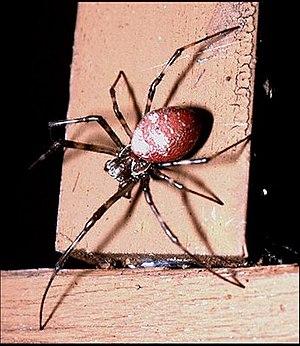
Nephilengis, femelle adulte,vue dorsale. Hangard, Salazie, île de la Réunion.
Nephilingis borbonica est une espèce d'araignées aranéomorphes de la famille des Araneidae.